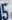
Number: 5